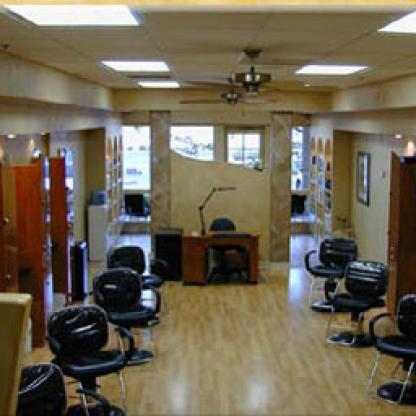
Scene: Indoor